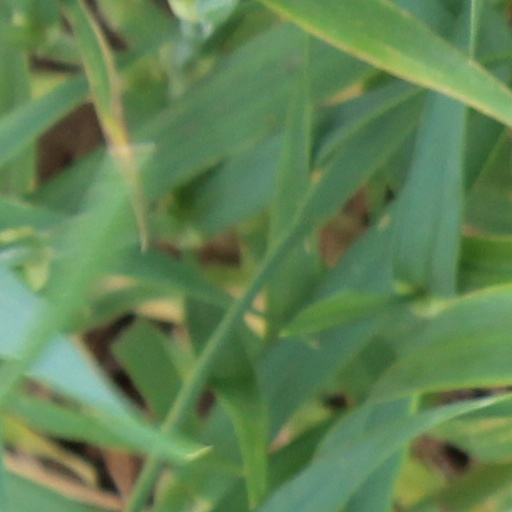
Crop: wheat